Anna Sokolow

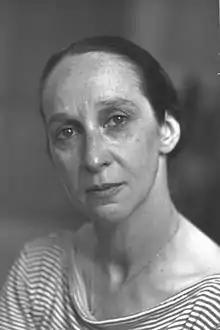
Anna Sokolow, 1961

Anna Sokolow (February 9, 1910 – March 29, 2000) was an American dancer and choreographer. Sokolow's work is known for its social justice focus and theatricality. Throughout her career, Sokolow supported the development of modern dance around the world, including in Mexico and Israel.